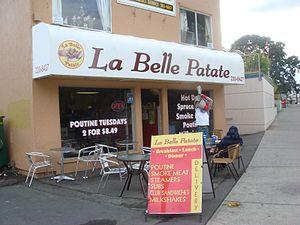
Restaurant La Belle Patate de Victoria, Colombie-Britannique.
La poutine est un plat de la cuisine québécoise composé, dans sa forme classique, de trois éléments : des frites, du fromage en grains et de la sauce brune. La poutine tire son origine du Centre-du-Québec à la fin des années 1950.